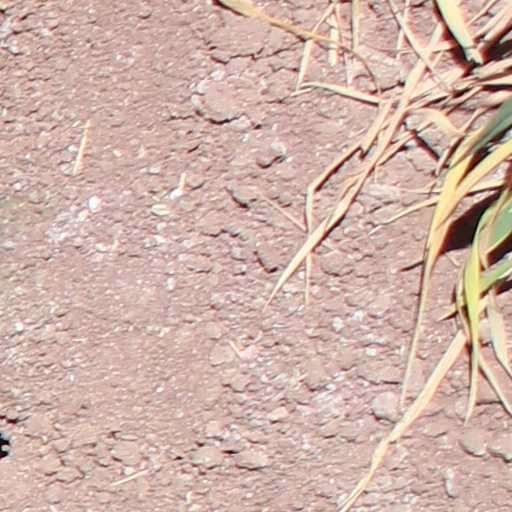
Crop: wheat